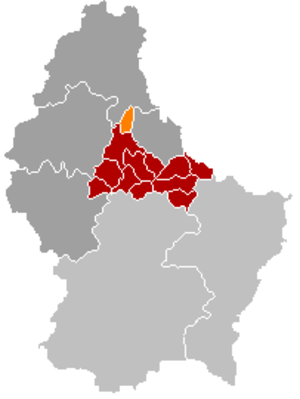
Parc Hosingen est une commune luxembourgeoise située dans le canton de Clervaux.